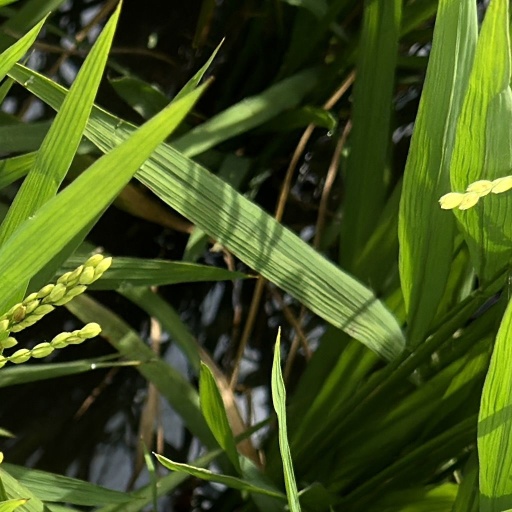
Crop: rice